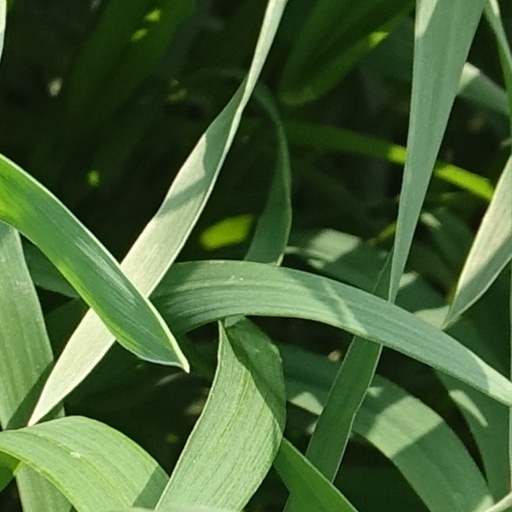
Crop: wheat